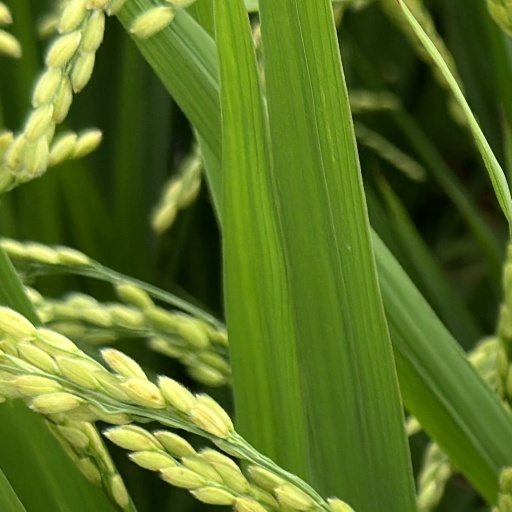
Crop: rice